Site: brandenburg
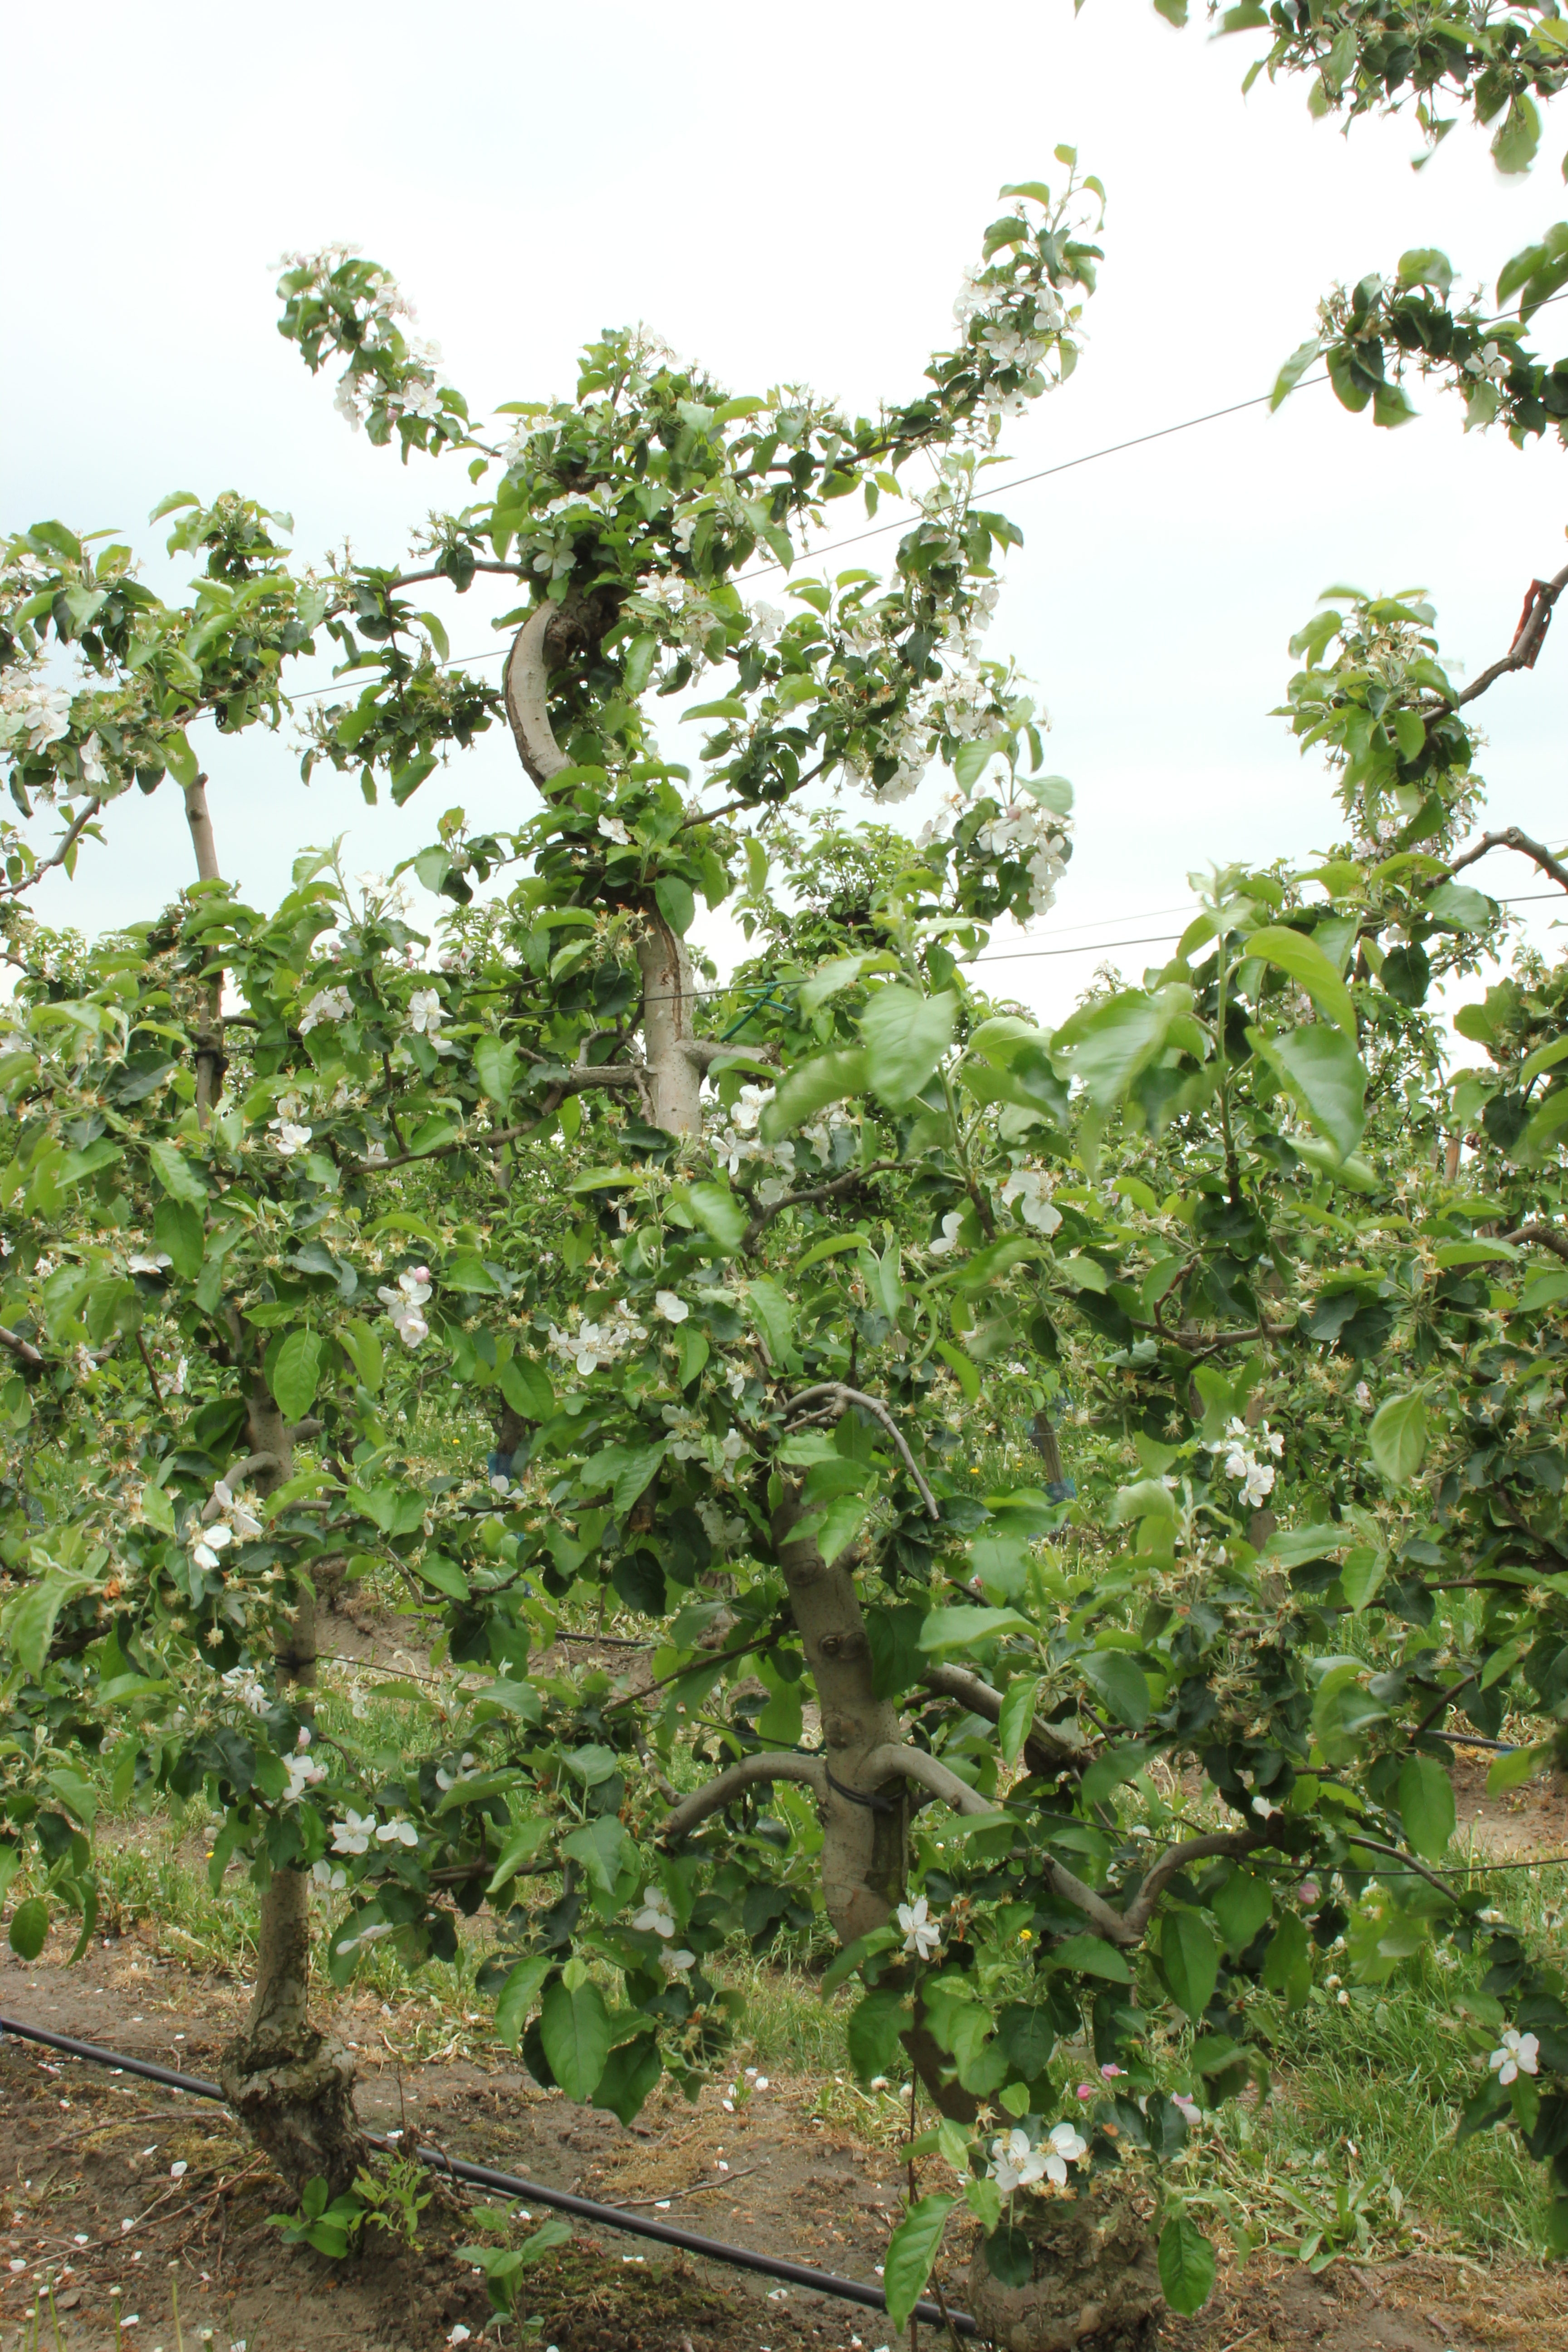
Growth stage (BBCH 67): Flowering